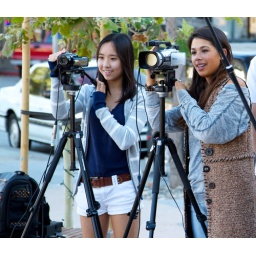
Menlo's Advanced Moviemaking students shooting video on the sidewalk in Palo Alto. Photo by Tripp Robbins.